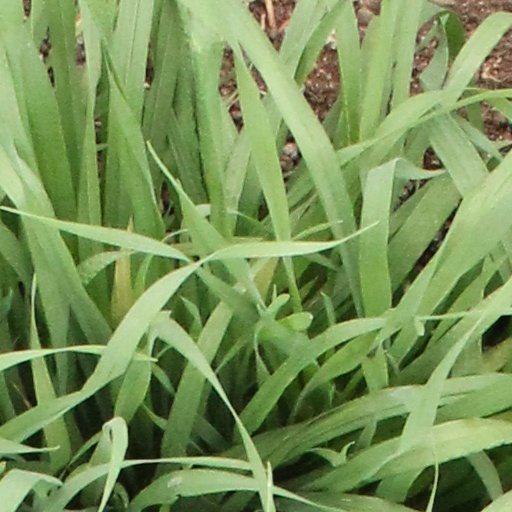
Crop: wheat